War film

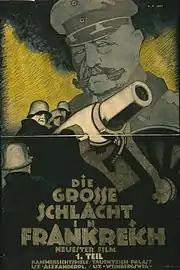
1918 film poster for "Die grosse Schlacht in Frankreich" ("The Great Battle in France"), with Hindenburg in the background

The first war films come from the Spanish–American War of 1898. Short "actualities"—documentary film-clips—included "Burial of the Maine Victims", "Blanket-Tossing of a New Recruit", and "Soldiers Washing Dishes". These non-combat films were accompanied by "reenactments" of fighting, such as of Theodore Roosevelt's "Rough Riders" in action against the Spanish, staged in the United States.